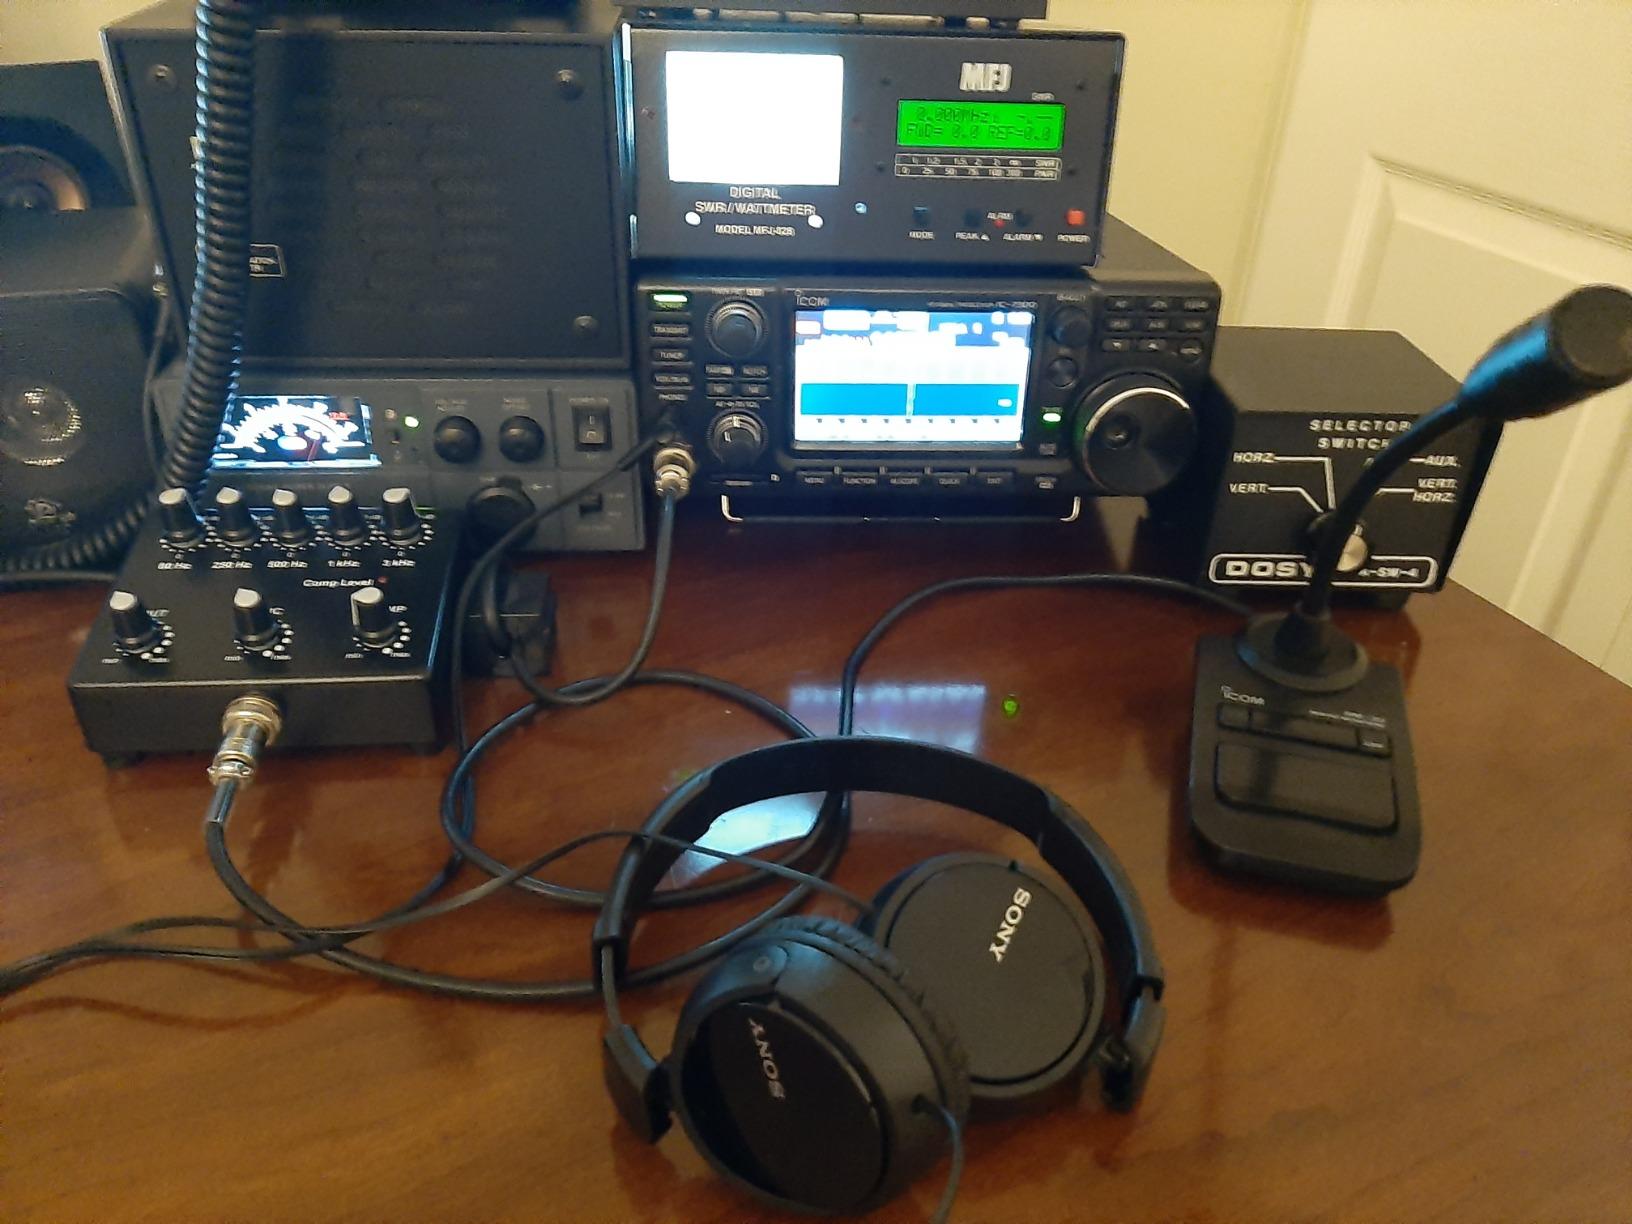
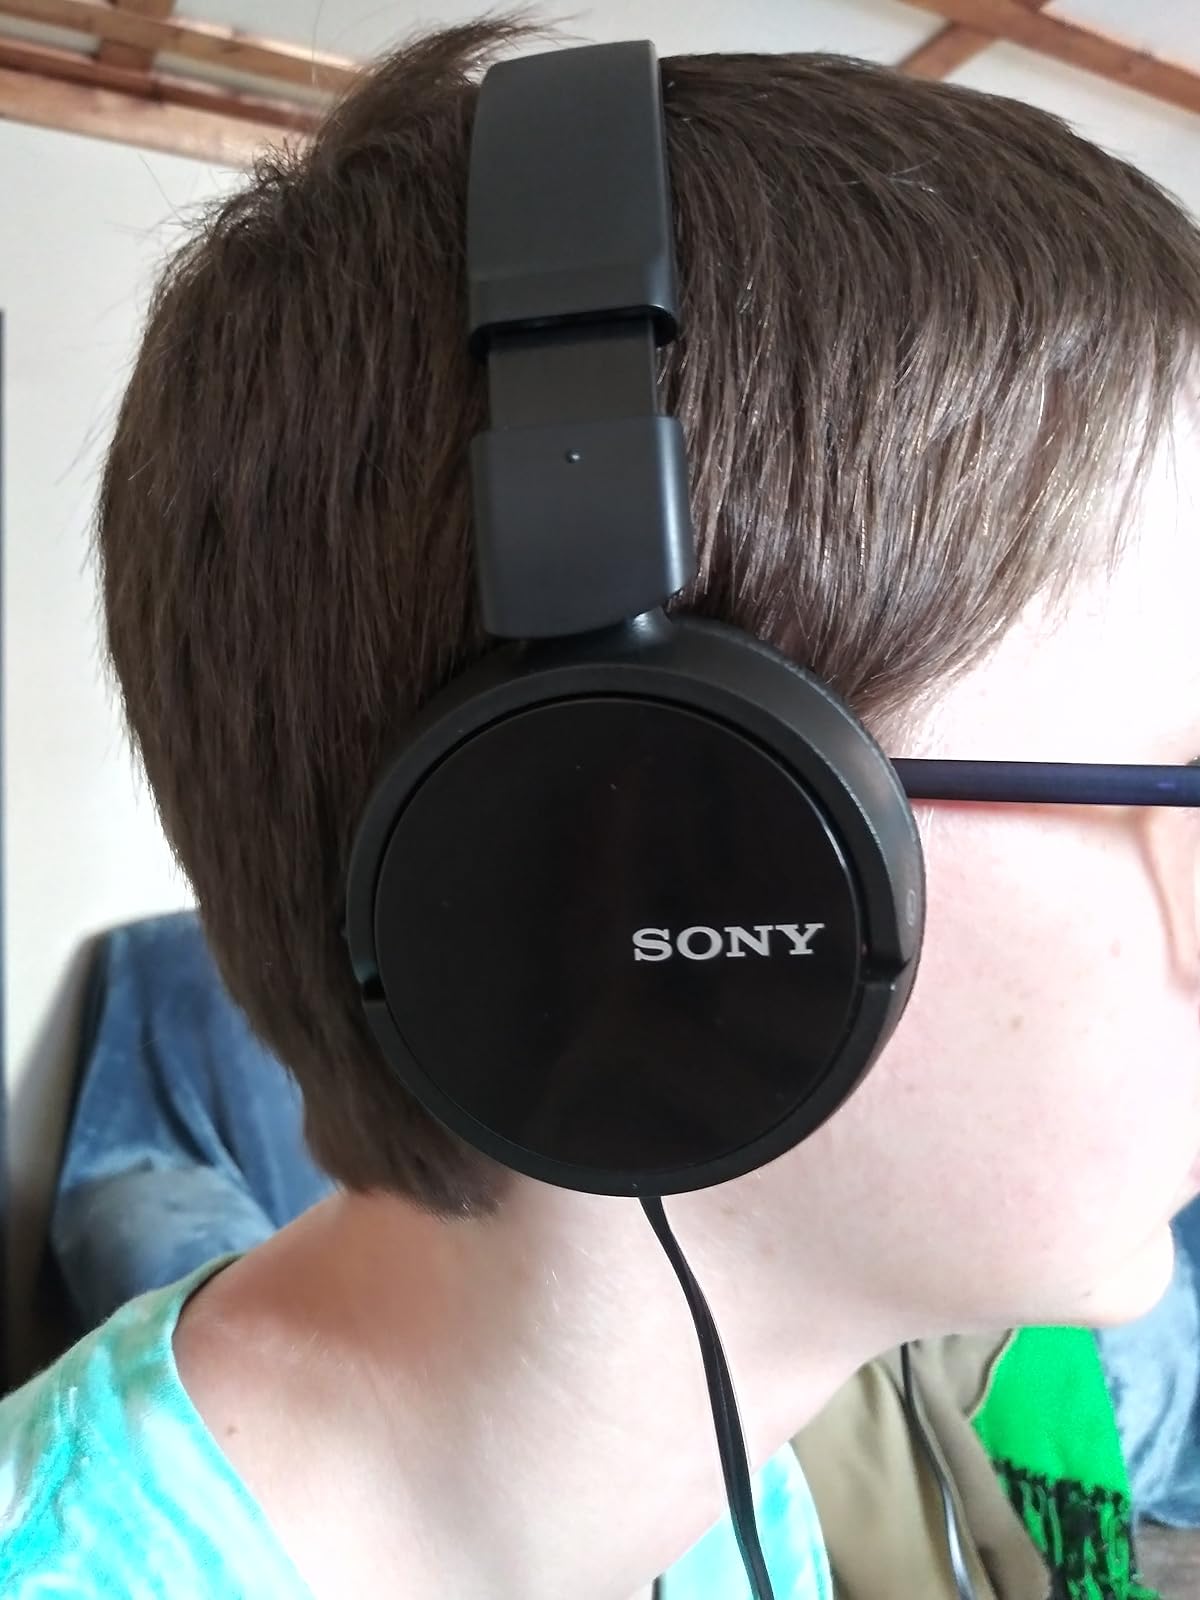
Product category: headphones
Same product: yes